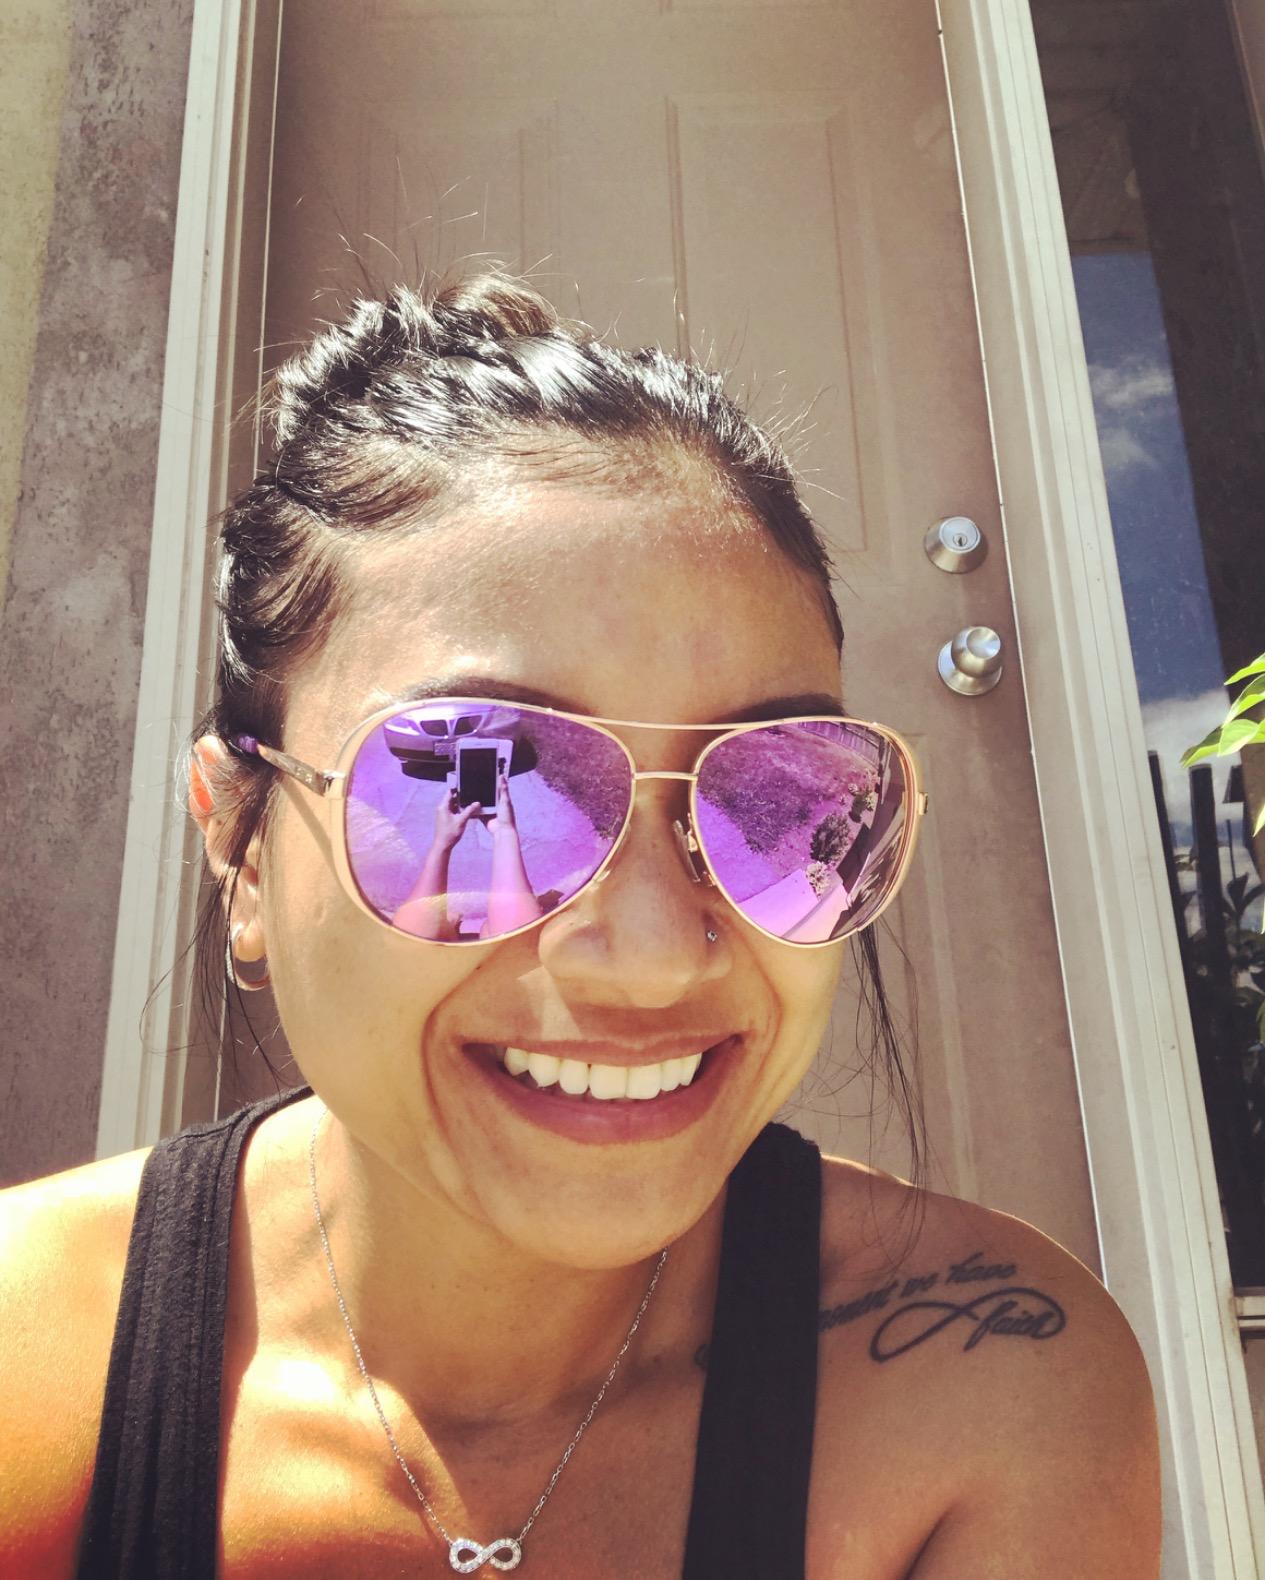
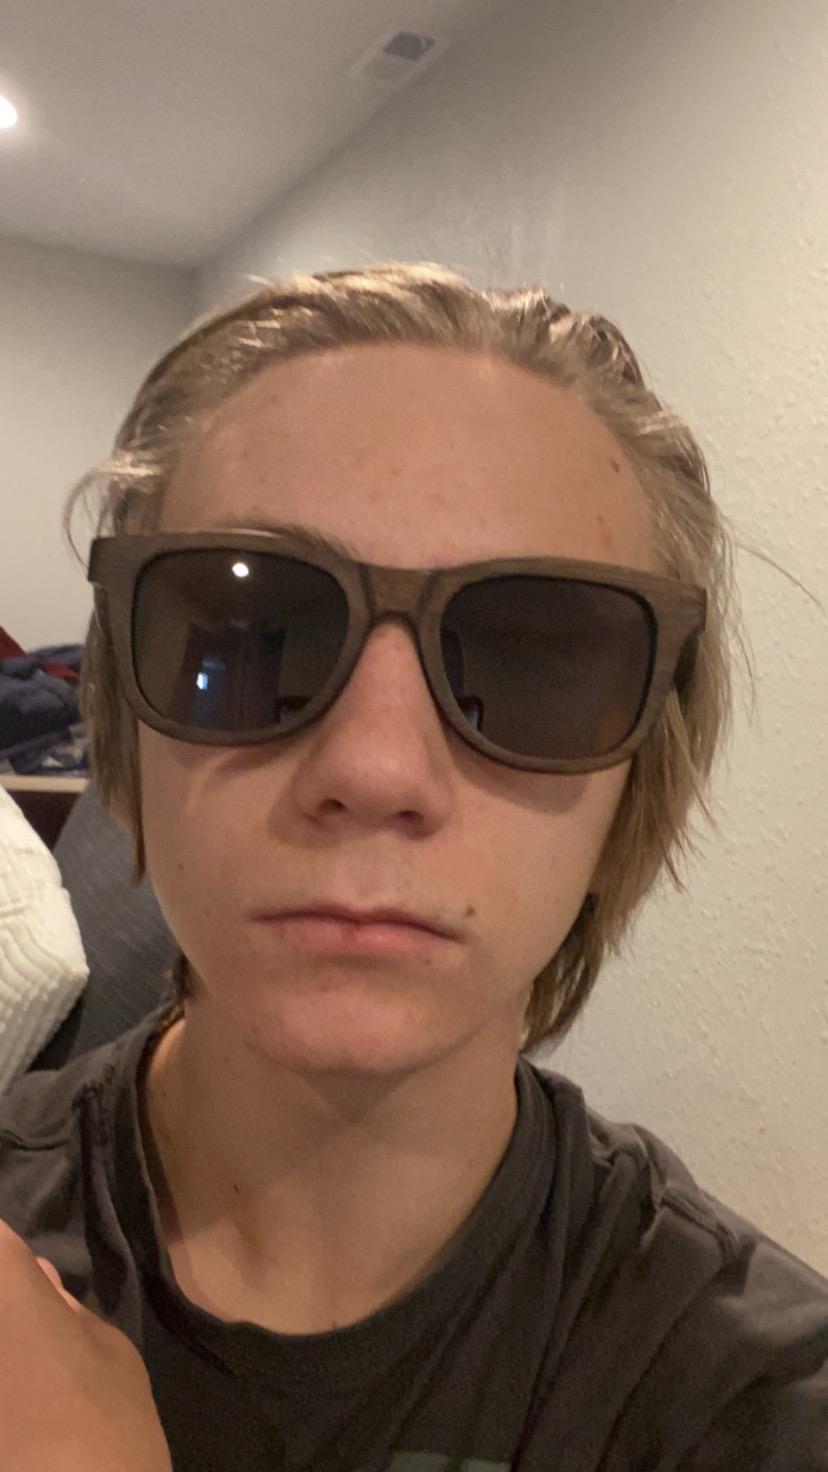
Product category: accessories_sunglasses
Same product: no